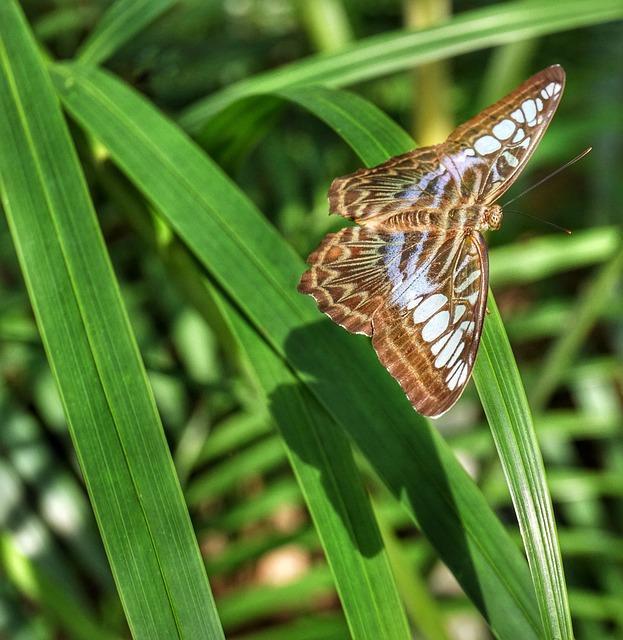
butterfly